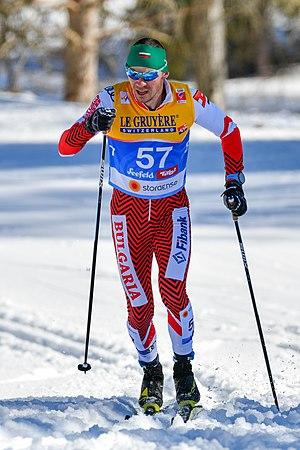
Veselin Tsinzov est un fondeur bulgare, né le 29 juillet 1986 à Samokov.